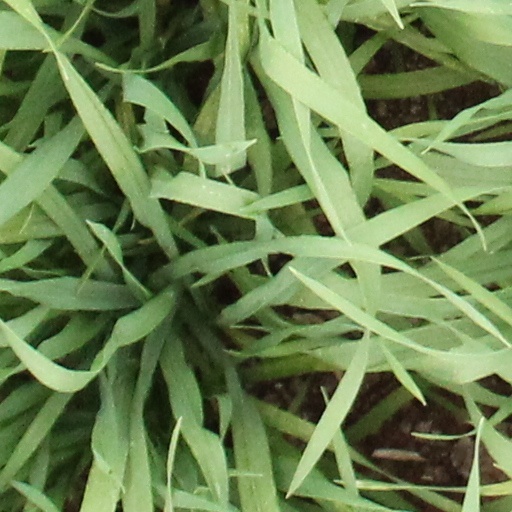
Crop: wheat